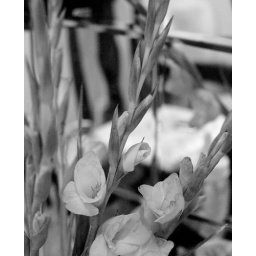
Reflection off the mirror wall in my living room.